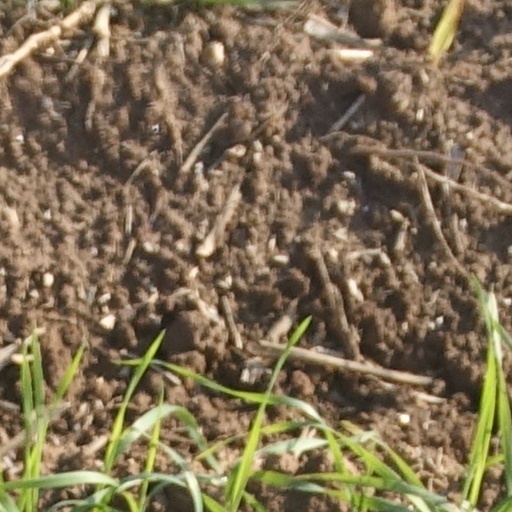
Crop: wheat